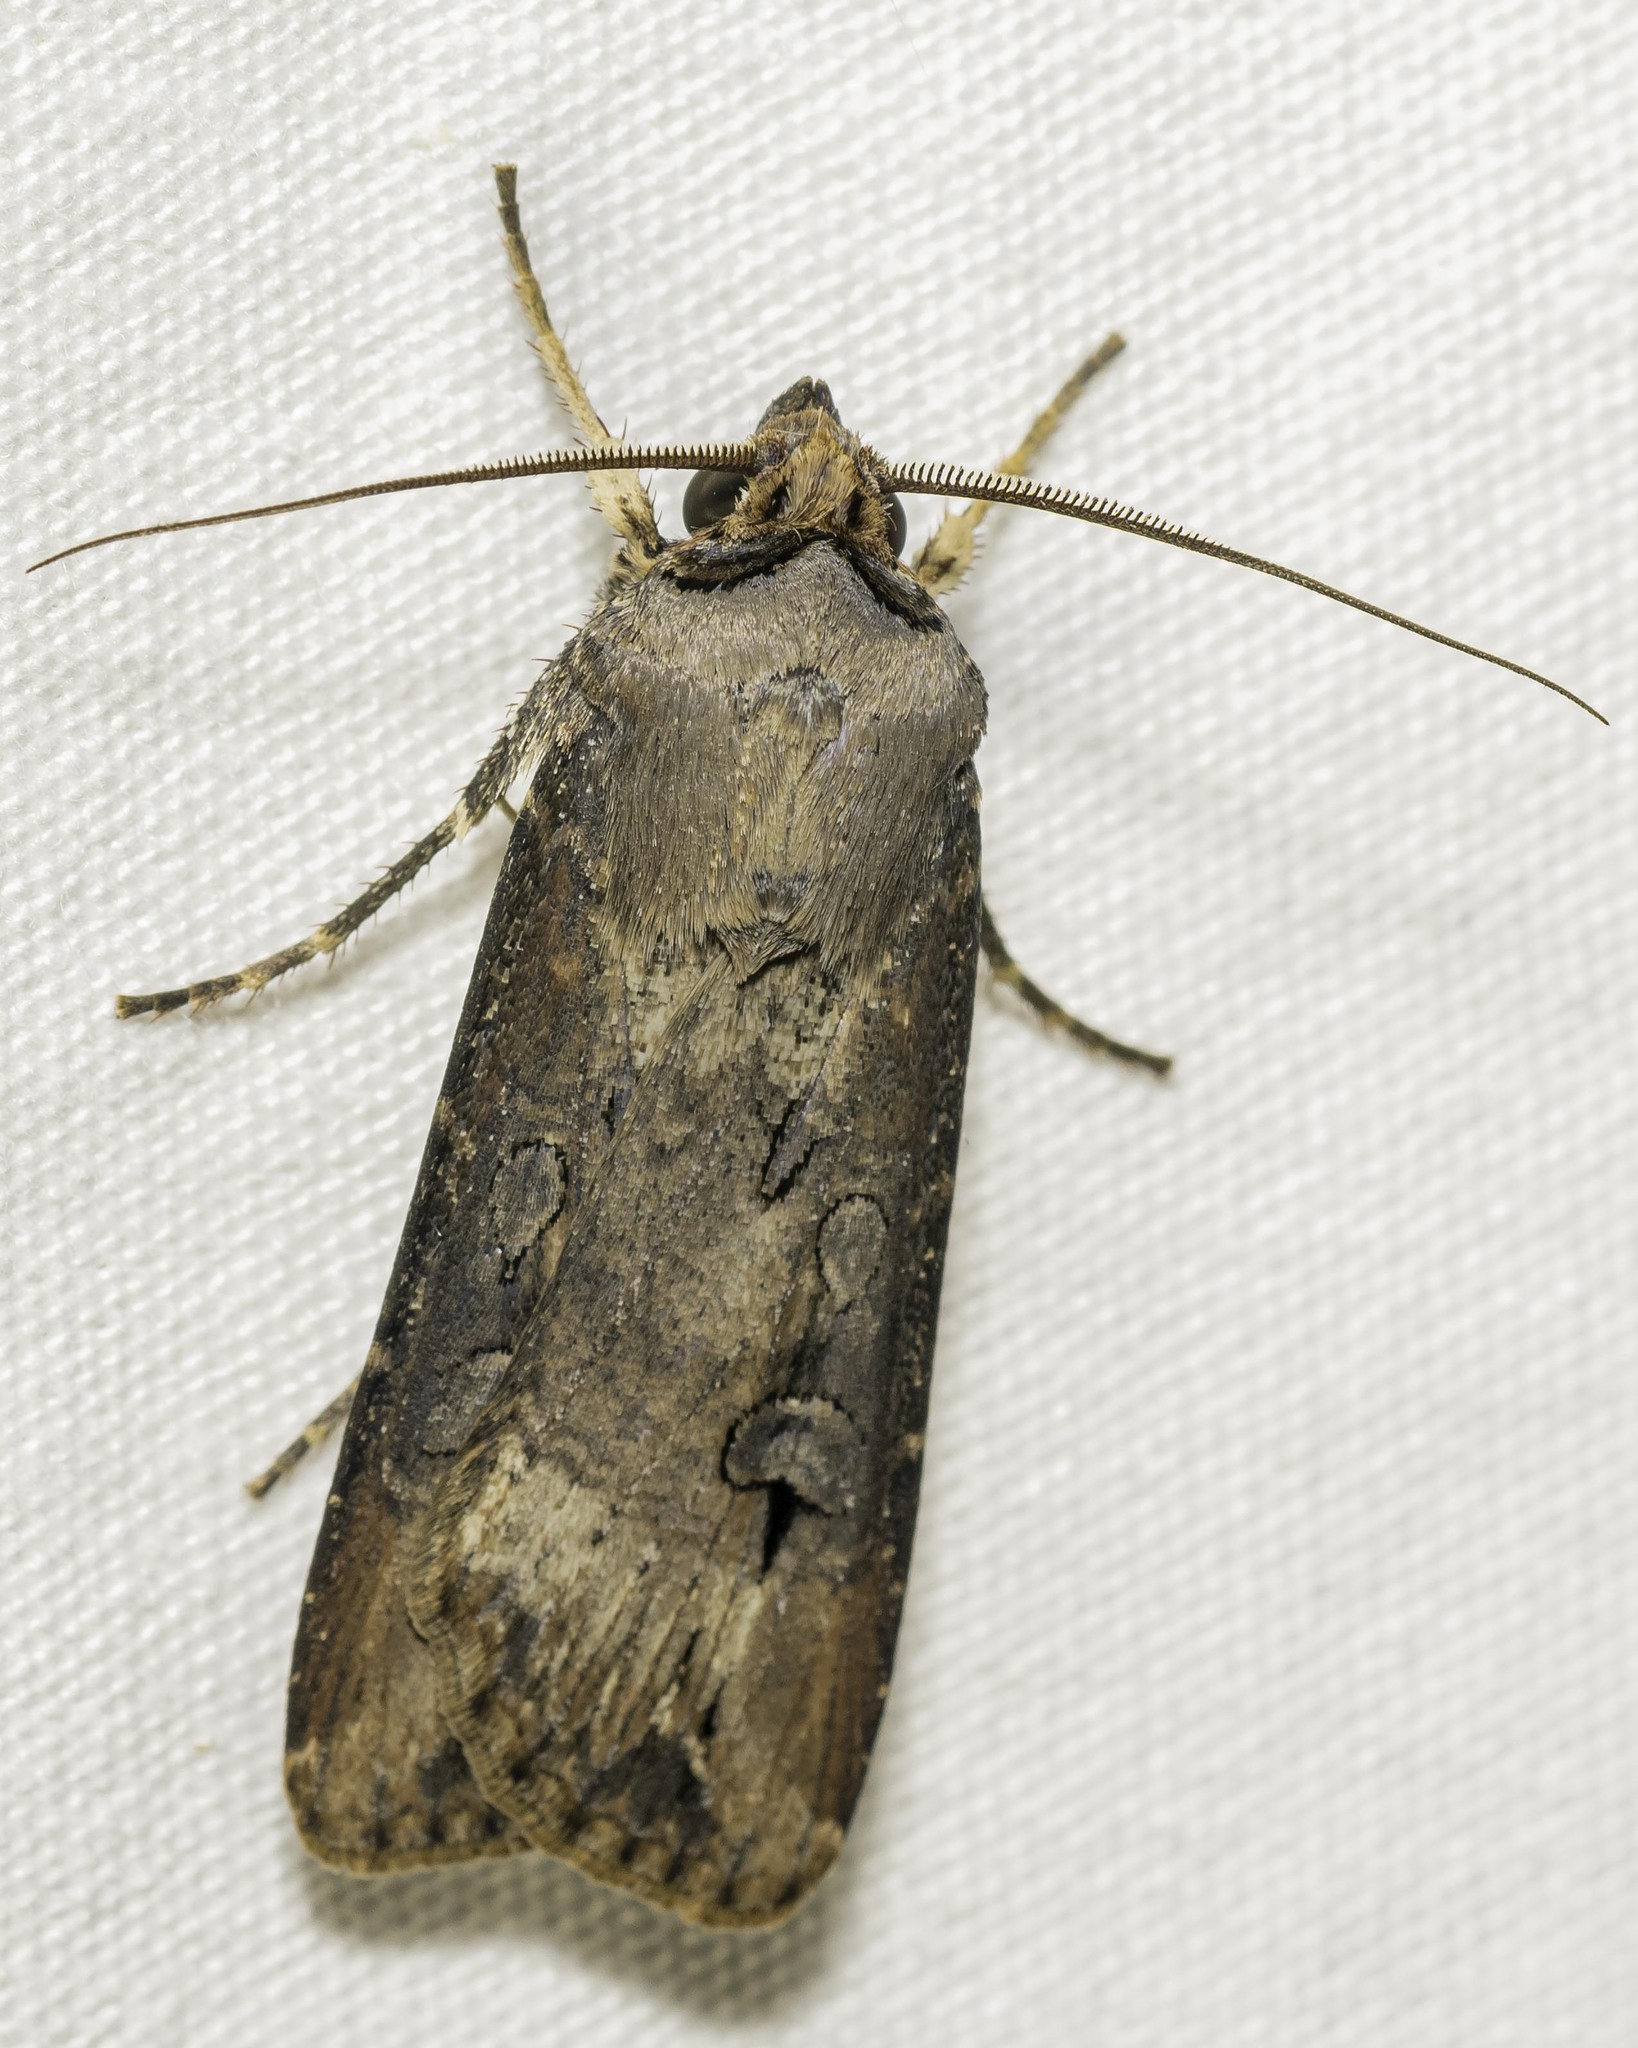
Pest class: cutworms